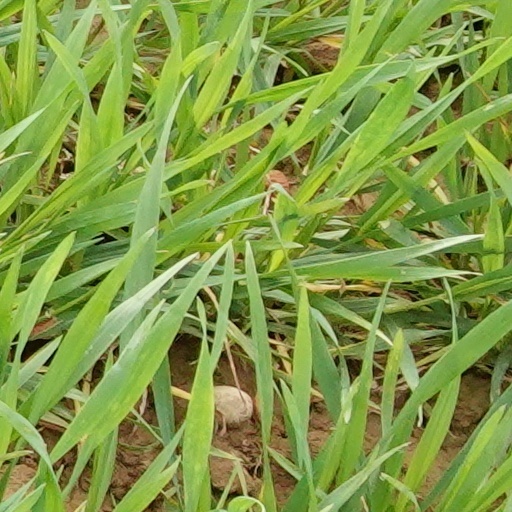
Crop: wheat